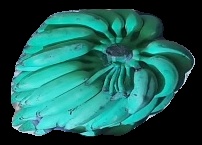
Variety: elakki-bale
Grade: grade3